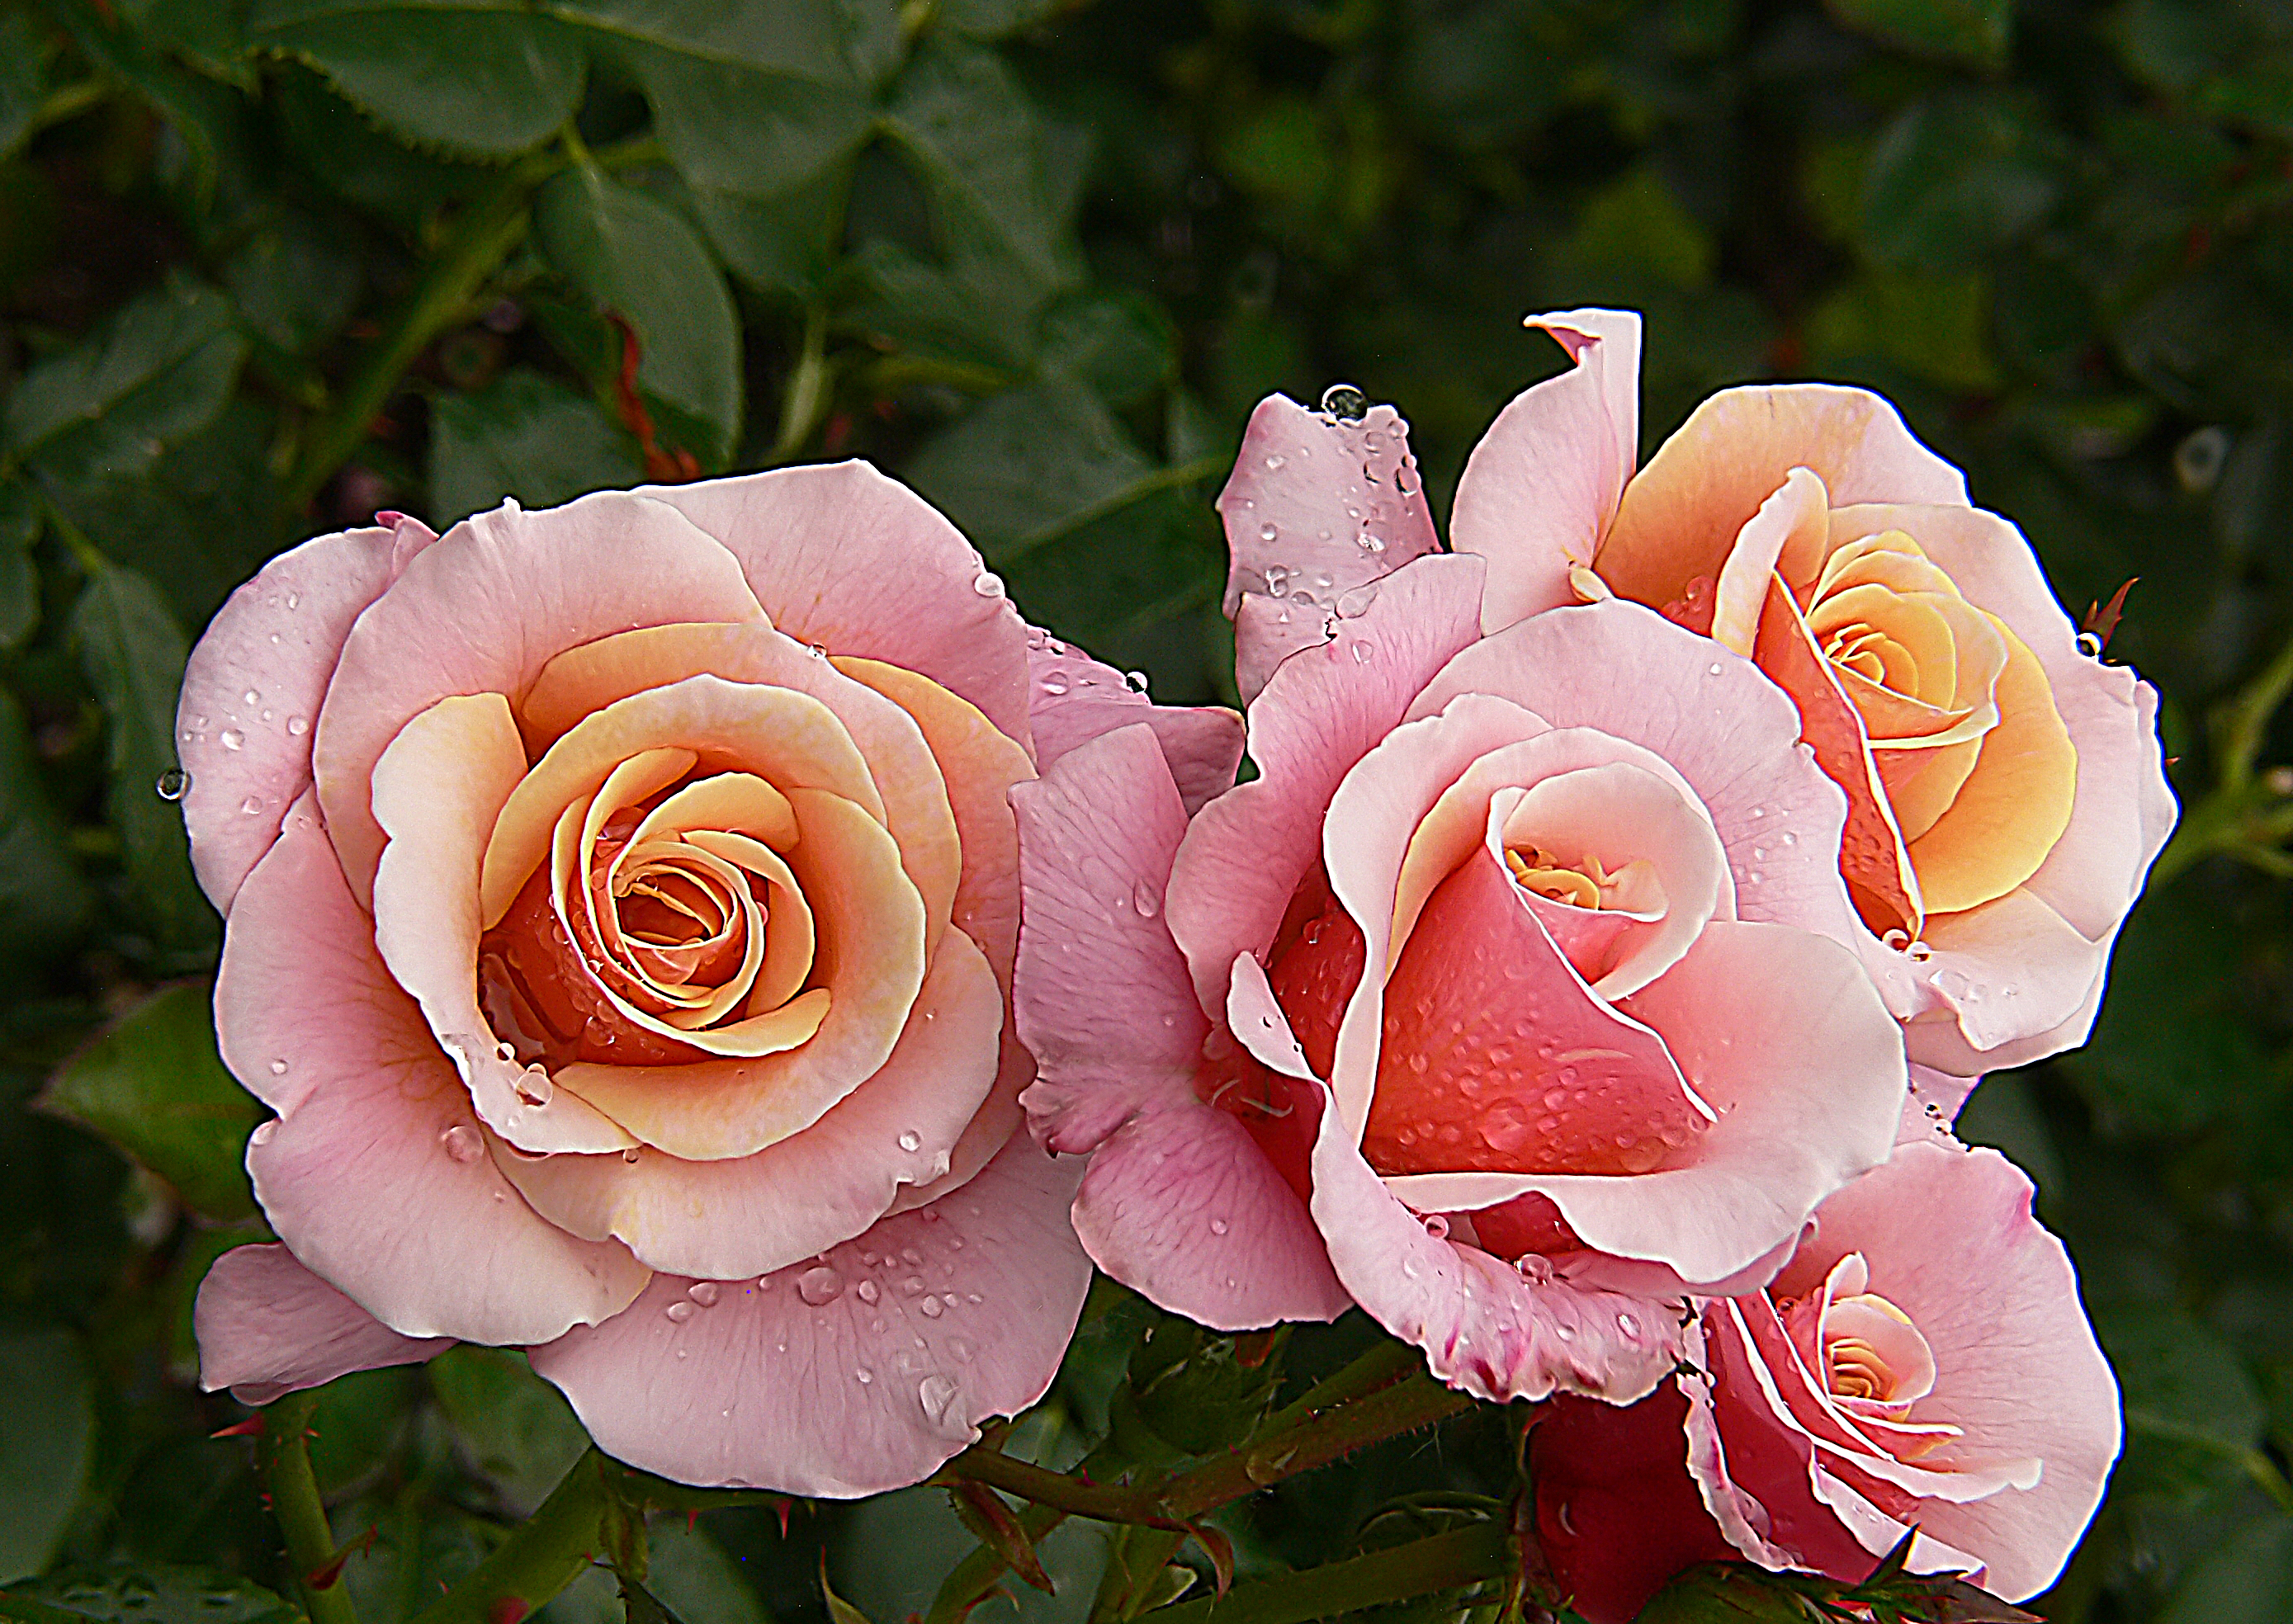
plant, flower, petal, floral, rose, pink, flora, flowers, roses, publicdomain, gardening, raindropsonroses, aftertherain, pinkrose, rainonflowers, floribunda, softlysoftlyrose, macro photography, flowering plant, garden roses, rose family, land plant, rosa centifolia, rose order